Patron the DepthMC

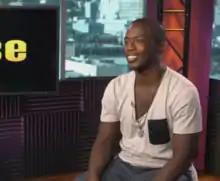
PDMC – interviewing at VIBE

Patron the DepthMC was born in Norristown, Pennsylvania. His parents are both from Jamaica. Patron the DepthMC went to 13 different schools before going to college. His family was moving between Florida and Maryland until Baltimore became eventually his hometown. While in high school he started running high hurdles and in his 2nd year he started to work in research as an intern for Johns Hopkins Hospital. He began playing the saxophone at the age of sixteen after he heard album "Breathless" from Kenny G. Coming from a religious family any kind of music besides what could be played in church was prohibited in his house growing up. Based on his ability to run he received a scholarship from Columbia Union College where he began Pre-Med studies planning to become a heart surgeon. As a self-taught pianist within 6 months of starting to play he was performing in front of audiences of five thousand. After 3 semesters he moved to UMBC (University of Maryland, Baltimore County). After his 3rd semester he left UMBC and he moved to Los Angeles, California where he was working three shifts to keep a roof over his head. Three years he was living unsecured and at times homeless and played piano on the third promenade in Santa Monica and Venice Beach. There was no success coming until he wrote a song "The Glory" for Olympic programming, published by RIM music group. He released two solo piano albums which took him for tours around the world and got him a record deal with High horse Records. He played in many different venues throughout Japan and Europe.